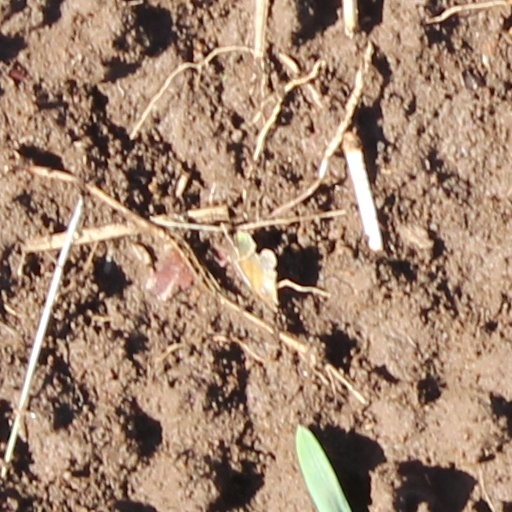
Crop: wheat